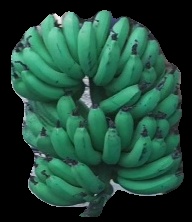
Variety: pachbale
Grade: grade3